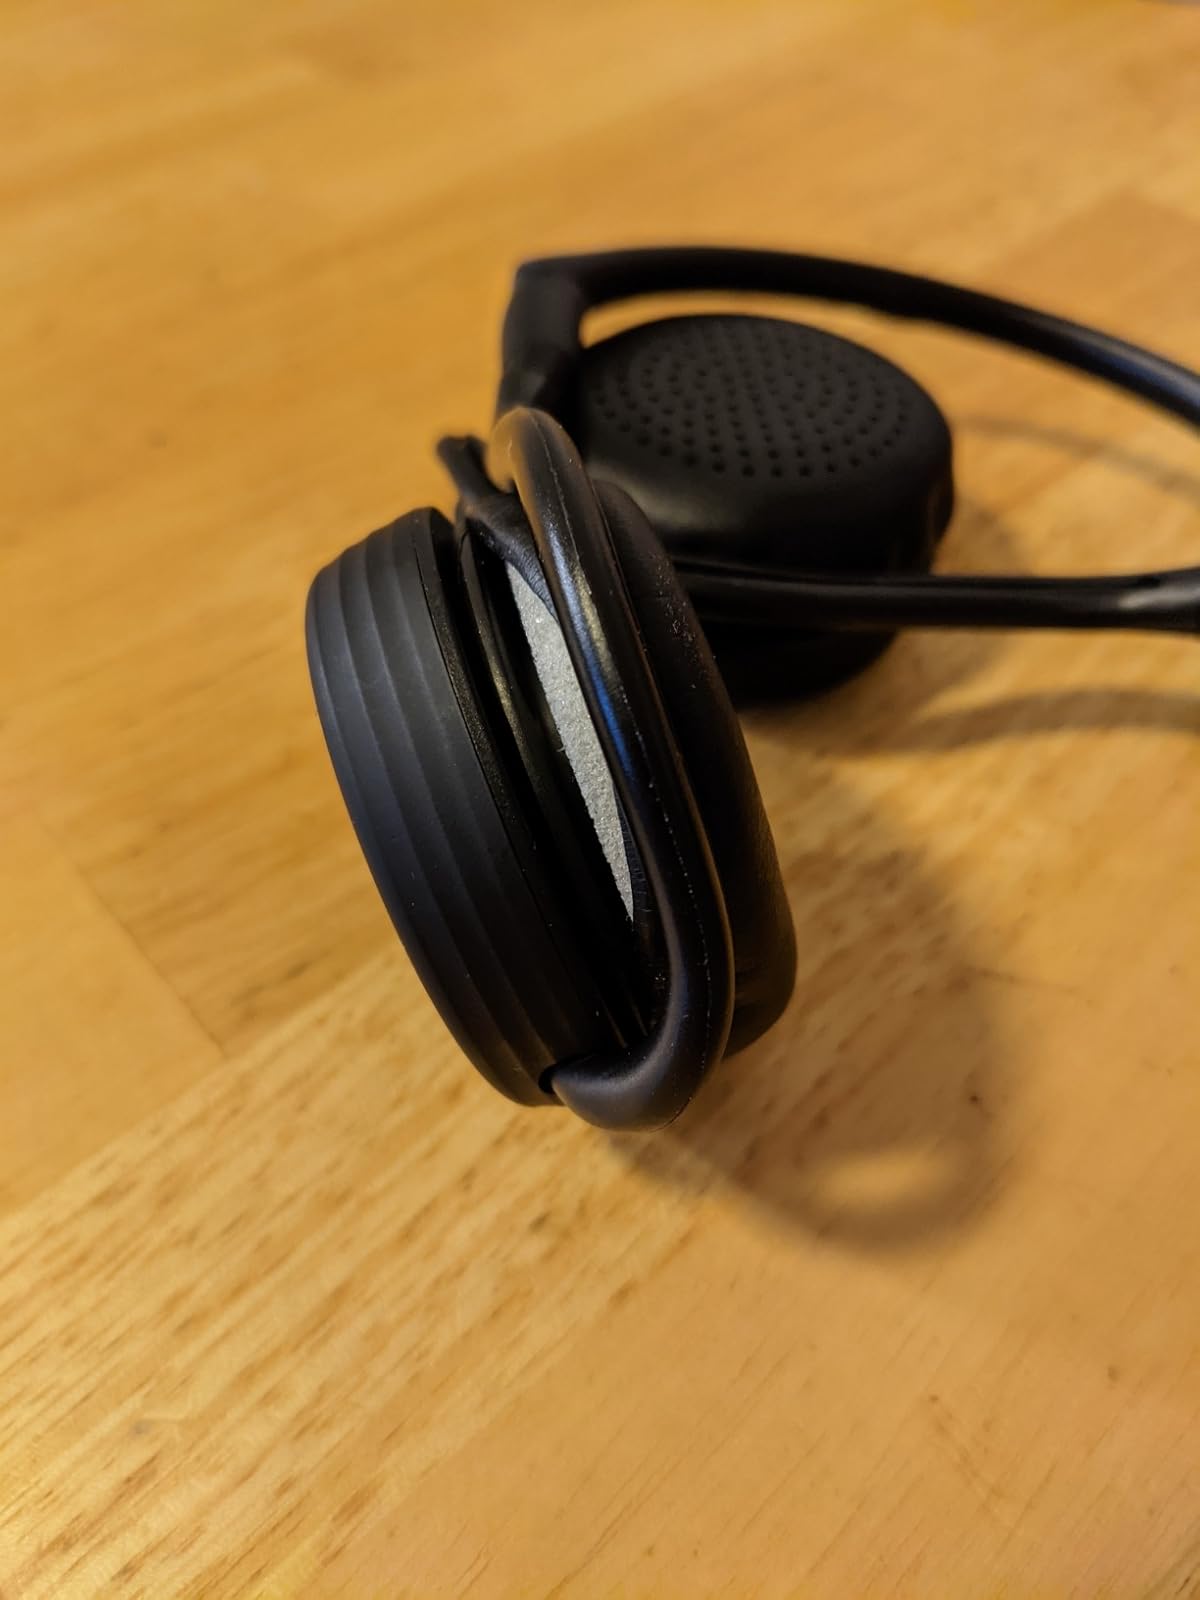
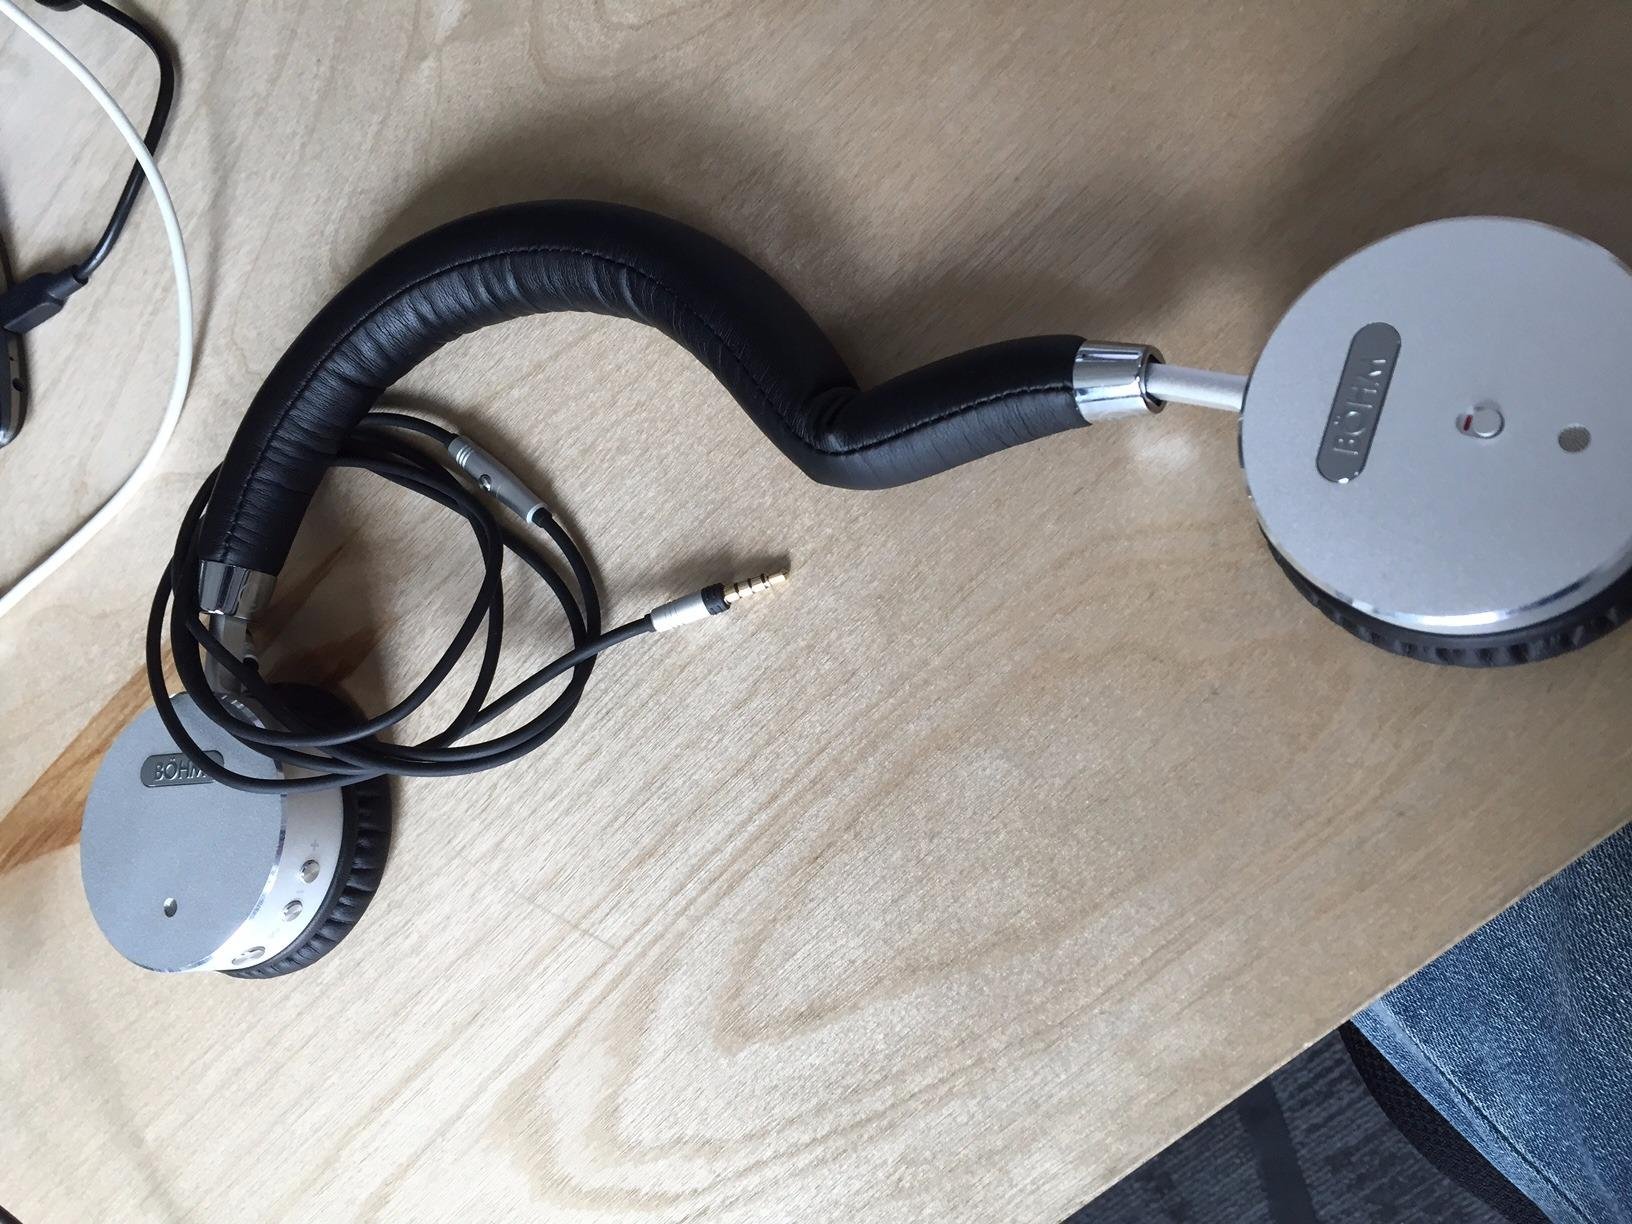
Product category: headphones
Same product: no